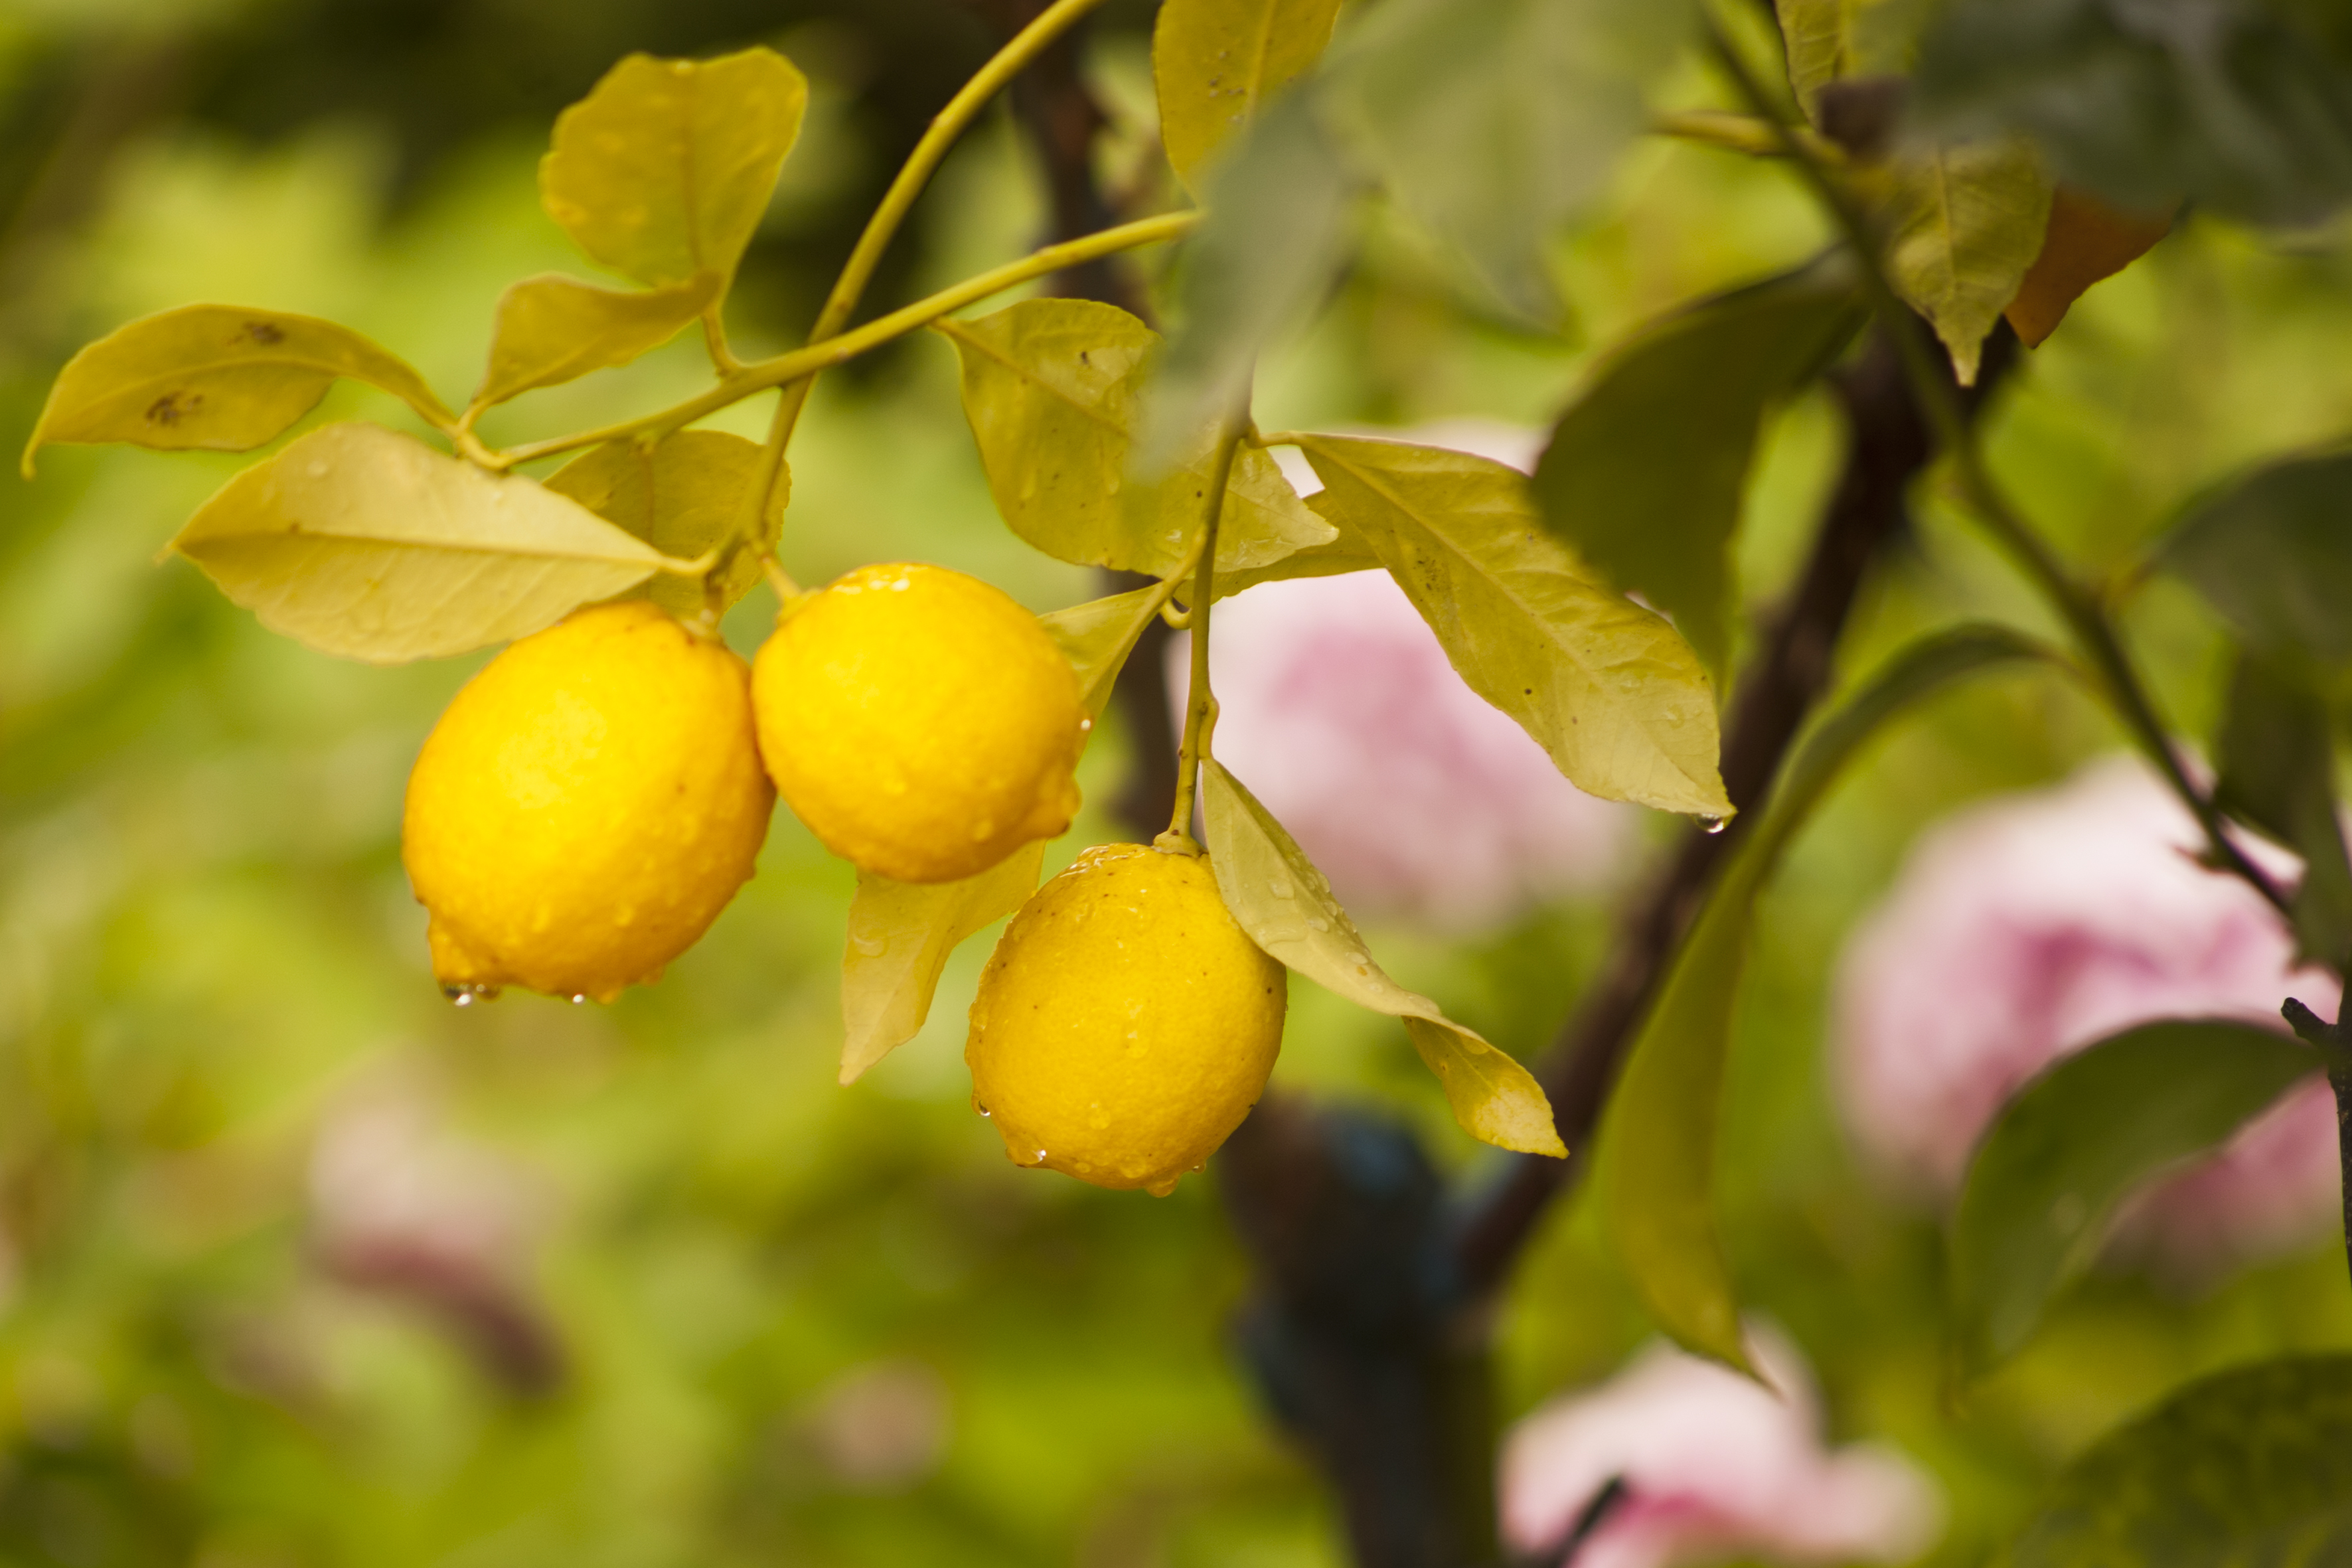
tree, nature, branch, blossom, plant, fruit, sunlight, leaf, flower, food, green, produce, autumn, italy, tuscany, botany, yellow, flora, season, shrub, lucca, macro photography, flowering plant, woody plant, land plant